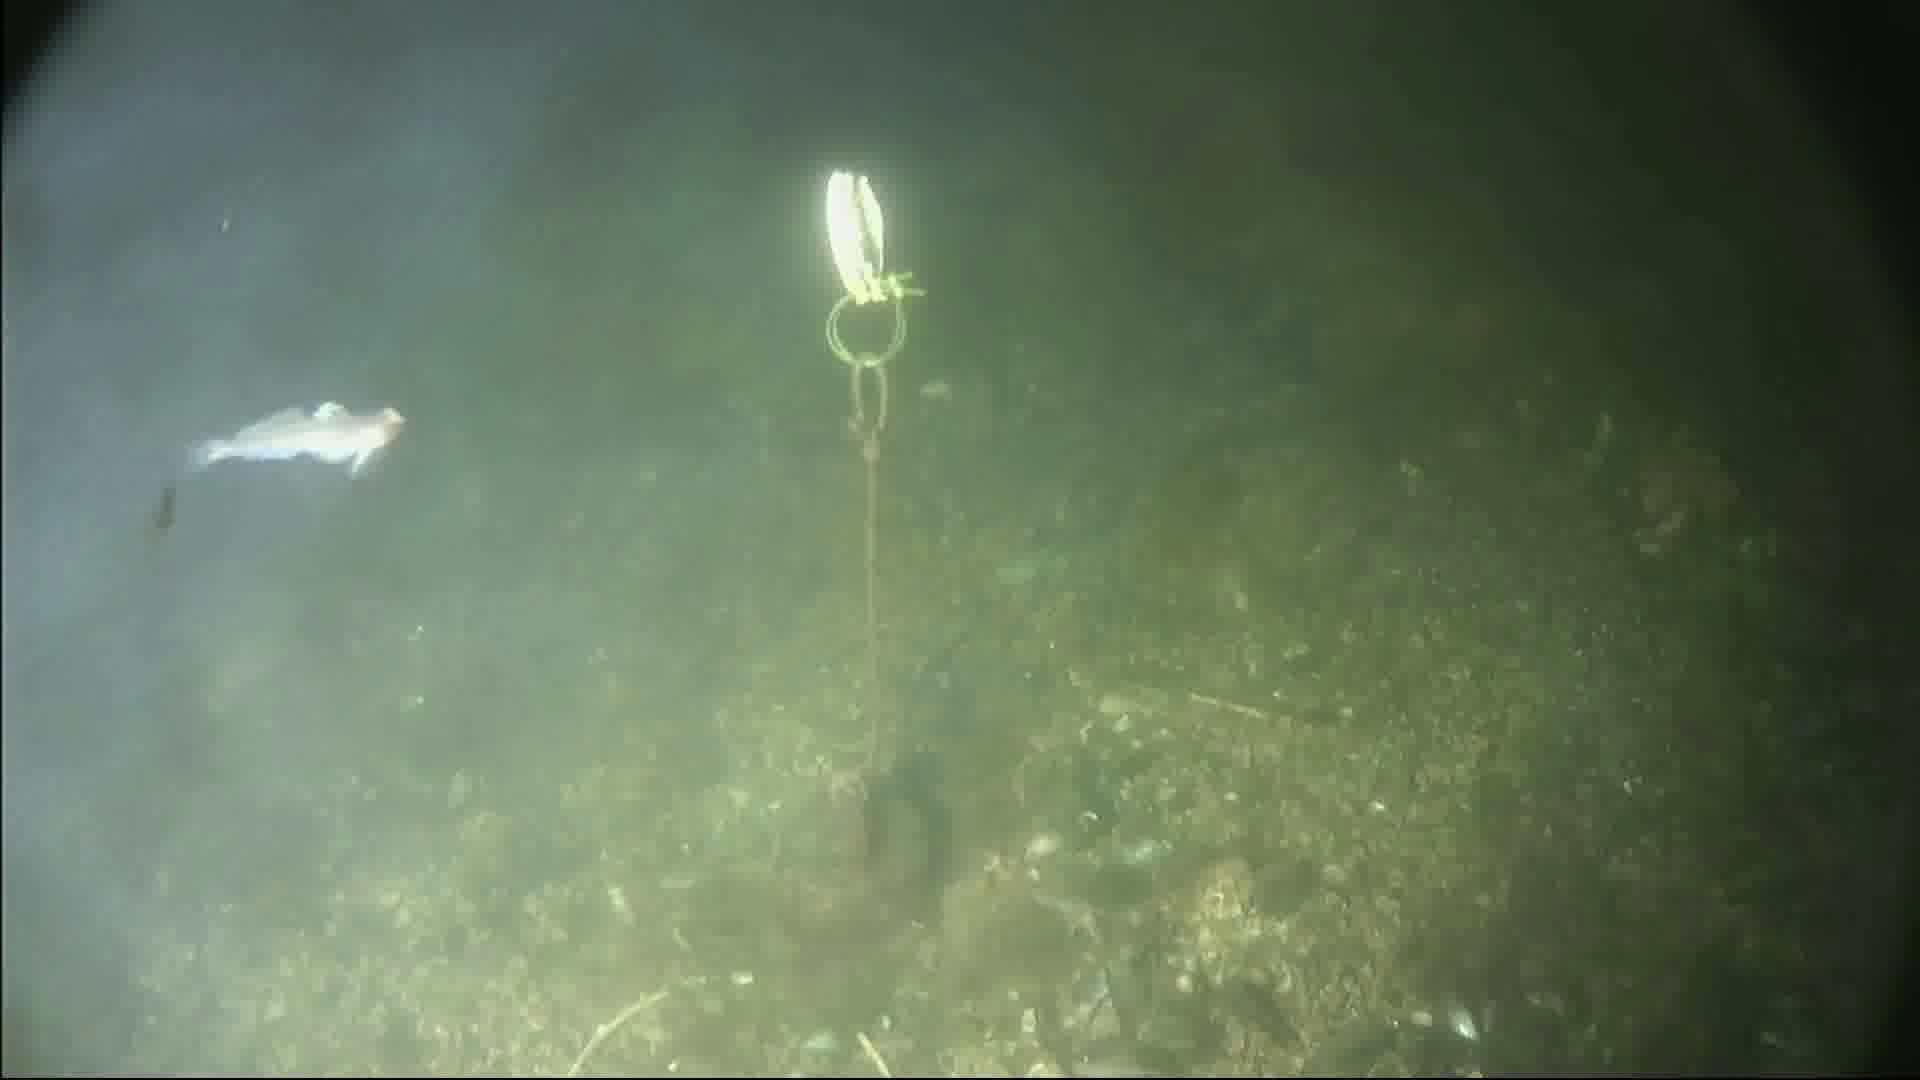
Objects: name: small_fish